Nadim Shehadi

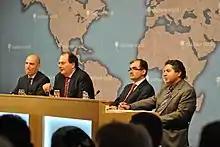
Ausama Monajed, Nadim Shehadi, Radwan Ziadeh and Najib Ghadbian at Chatham House (June 2011)

Nadim Shehadi (born 11 February 1956) is the current Executive Director of Lebanese American University's New York Headquarters & Academic Center and an Associate Fellow at Chatham House where he was formerly head of the Middle East program. He was previously director of The Fares Center for Eastern Mediterranean Studies at the Fletcher School of Law and Diplomacy at Tufts University.